Ujjani Dam

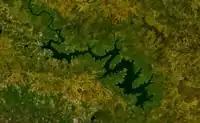
The reservoir as seen from a satellite

The basin experiences tropical monsoon climatic conditions. The rainfall is dictated by the southwest monsoon, which varies from (from South to North) near the North–South trending mountain range of the basin but drastically drops to within a distance of towards the east. The average annual precipitation of the basin above the dam in the Upper Bhima River Basin (UBB) has been assessed as out of which (87%) occurs during the four monsoon months (mid June to mid September). Thereafter, the basin falls under the rain shadow area towards the east with rainfall incidence ranging between and is thus under drought conditions quite frequently.